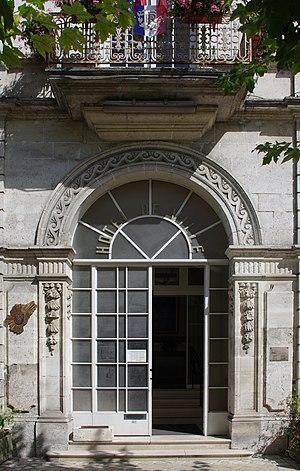
Entrée de la mairie de Chalais, Charente, France.
Chalais est une commune du Sud-Ouest de la France, chef-lieu de canton, située dans le département de la Charente.